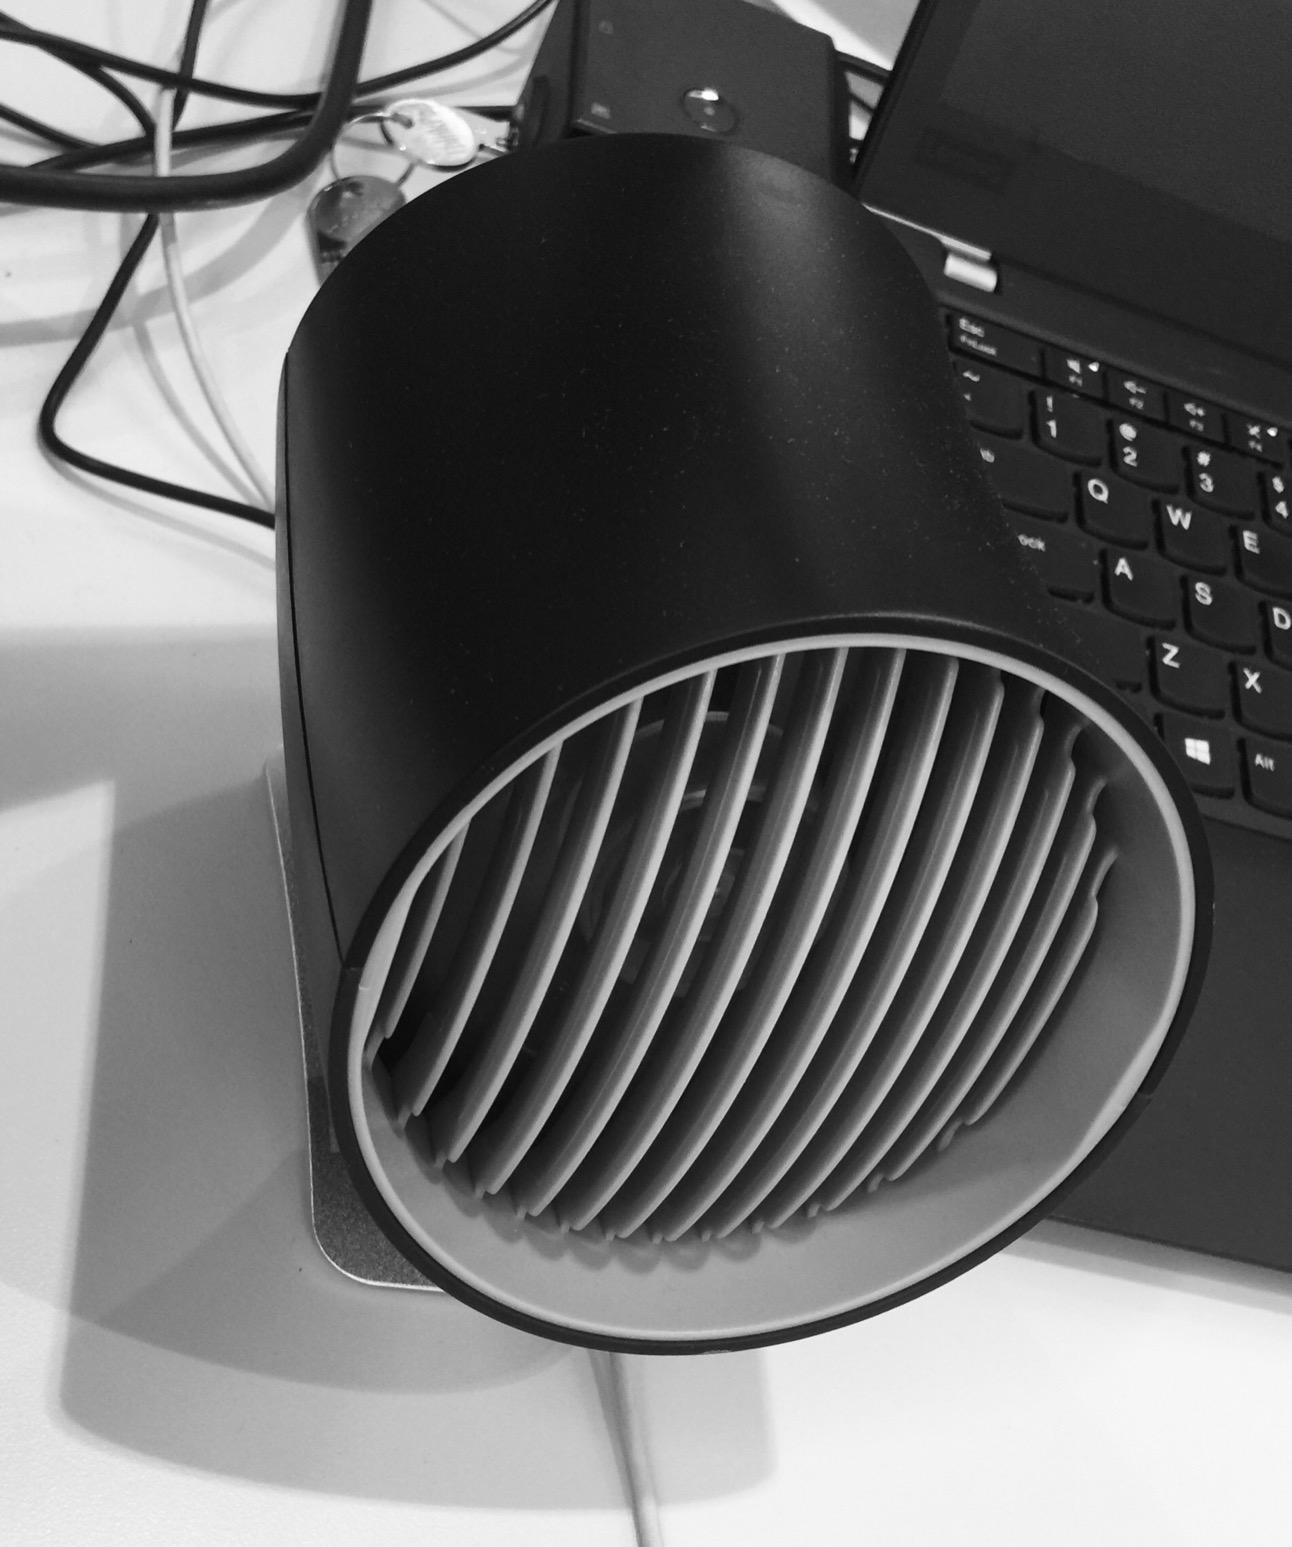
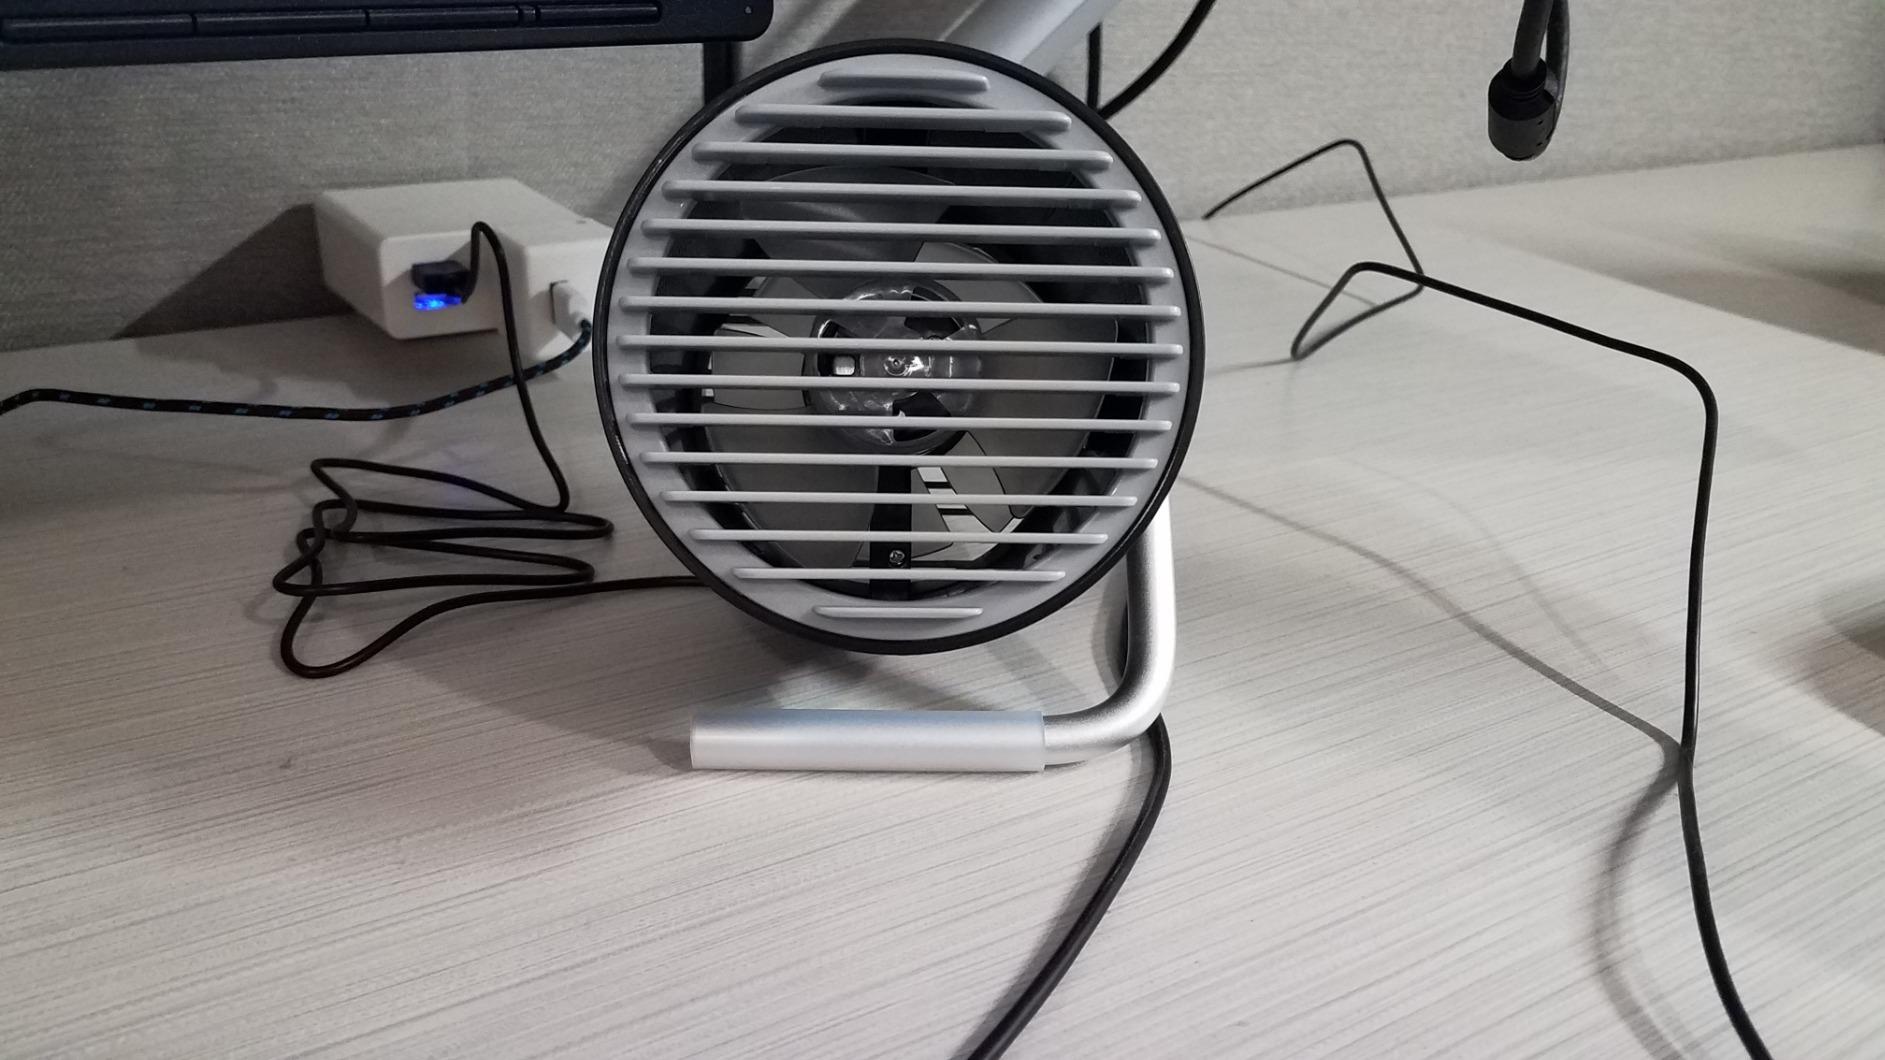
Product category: fan
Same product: no